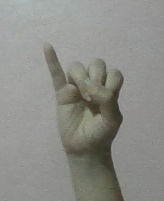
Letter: meem